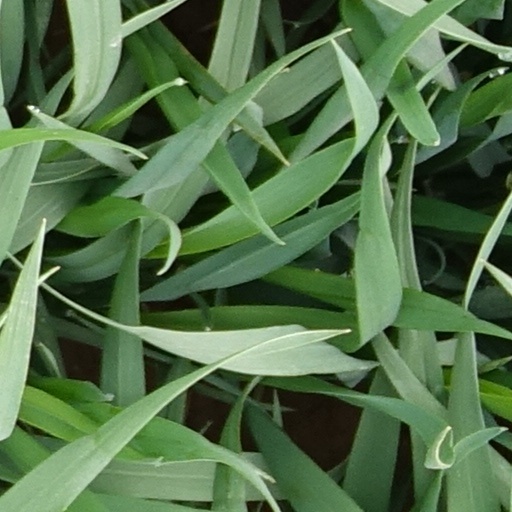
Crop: wheat